Metro Vancouver Regional District

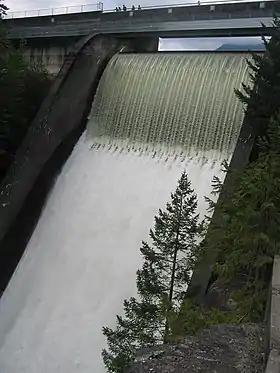
Metro Vancouver manages the Cleveland Dam, located in the District of North Vancouver. The dam is used to store portions of the Lower Mainland's drinking water.

Metro Vancouver's tap water is provided by four legal entities that operate under the name Metro Vancouver: the GVWD, the GVS&DD, the MVRD and MVHC. They collectively serve 2.8 million residents in the region and provide of water during peak summer days. The GVWD provides tap water to a land area covering more than 2,600 km² with all of the water coming from three sources: the Capilano reservoir, the Seymour reservoir and the Coquitlam reservoir. Metro Vancouver controls the Cleveland Dam on the Capilano reservoir, which supplies 40 percent of the district's water. The system includes 26 storage tanks, 19 pump stations, and of water mains.